Classification of wine

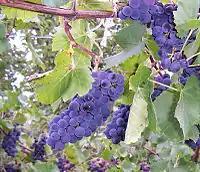
Dark purple wine grapes on the vine

Wines may be classified by vinification methods. These include classifications such as red or white wine, sparkling, semi-sparkling or still, fortified and dessert wines. The colour of wine is not determined by the juice of the grape, which is almost always clear, but rather by the presence or absence of the grape skin during fermentation. Grapes with coloured juice, for example alicante bouschet, are known as teinturier. Red wine is made from red (or black) grapes, but its red colour is bestowed by a process called maceration, whereby the skin is left in contact with the juice during fermentation. White wine can be made from any colour of grape as the skin is separated from the juice during fermentation. A white wine made from a very dark grape may appear pink or 'blush'. A form of Rosé is called "Blanc de Noirs" where the juice of red grapes is allowed contact with the skins for a very short time (usually only a couple of hours).